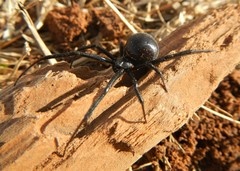
Species: Lactrodectus_hesperus